Zagreb Cable Car

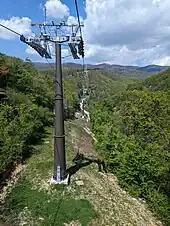
Cable car with the view of Sljeme

The current gondola lift is 5017m long and can transport up to 1500 people per hour, with a speed of 20 km/h. The journey time is 16 to 22 minutes, depending on the speed. It is free to ride for everyone living in Zagreb.